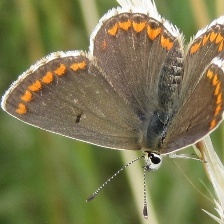
Species: BROWN ARGUS
Butterfly family (ImageNet category): lycaenid_butterfly